Washington Park Historic District (Albany, New York)

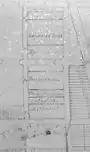
Cemetery along State Street in 1809. North to top-right.

Washington Park has been public property since the Dongan Charter was granted to Albany incorporating it as a city. The charter specified that all land not privately owned at the time became property of the "Mayor, Aldermen, and Commonalty of the city of Albany", including the land that would become the site of Washington Park. A portion of the land was set aside for a structure built to house gunpowder in 1802, and in 1806 the areas between Willett and Knox streets, and between State Street and Madison Avenue, became the Middle Public Square. In 1800, the land west of Knox Street to Robin Street and south from State Street to Hudson Avenue was taken for a cemetery, which was apportioned into sections for each of Albany's churches. There were separate sections for African-Americans and for strangers. West of the cemetery was the alms-house farm and the penitentiary grounds. In 1809 the Middle Public Square was renamed Washington Square, and later the Washington Parade Ground. In 1868 the remains and headstones in the cemetery were removed and reinterred, most to Albany Rural Cemetery, and some to the cemeteries of other churches.